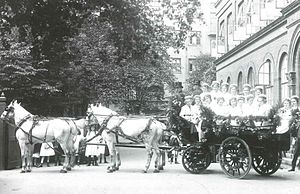
Marie Kruses Skole
I 1911 udklækkedes de første studiner på Marie Kruses Skole. Her sidder den første årgang i hestevogn.
Skolens første gymnasieklasse, der sprang ud som studiner i 1911.
Marie Kruses Skole er et privat gymnasium og grundskole. Grundskolen blev oprettet af Marie Kruse i 1869 og var i begyndelsen en pigeskole med adresse i København. Marie Kruses Skole har flere gange flyttet adresse til nye lokaler i København og på Frederiksberg, da skolen hurtigt blev populær og fik brug for flere kvadratmeter - blandt andet Absalonsgade 3 og Frederiksberg Allé 16. I 1908 blev studentereksamen indført på Marie Kruses Skole, og i 1965 åbnede skolen dørene for drenge, og skolens tid som pigeskole var slut. I 1971 flyttede Marie Kruses Skole til Farum, hvor skolen ligger i dag.